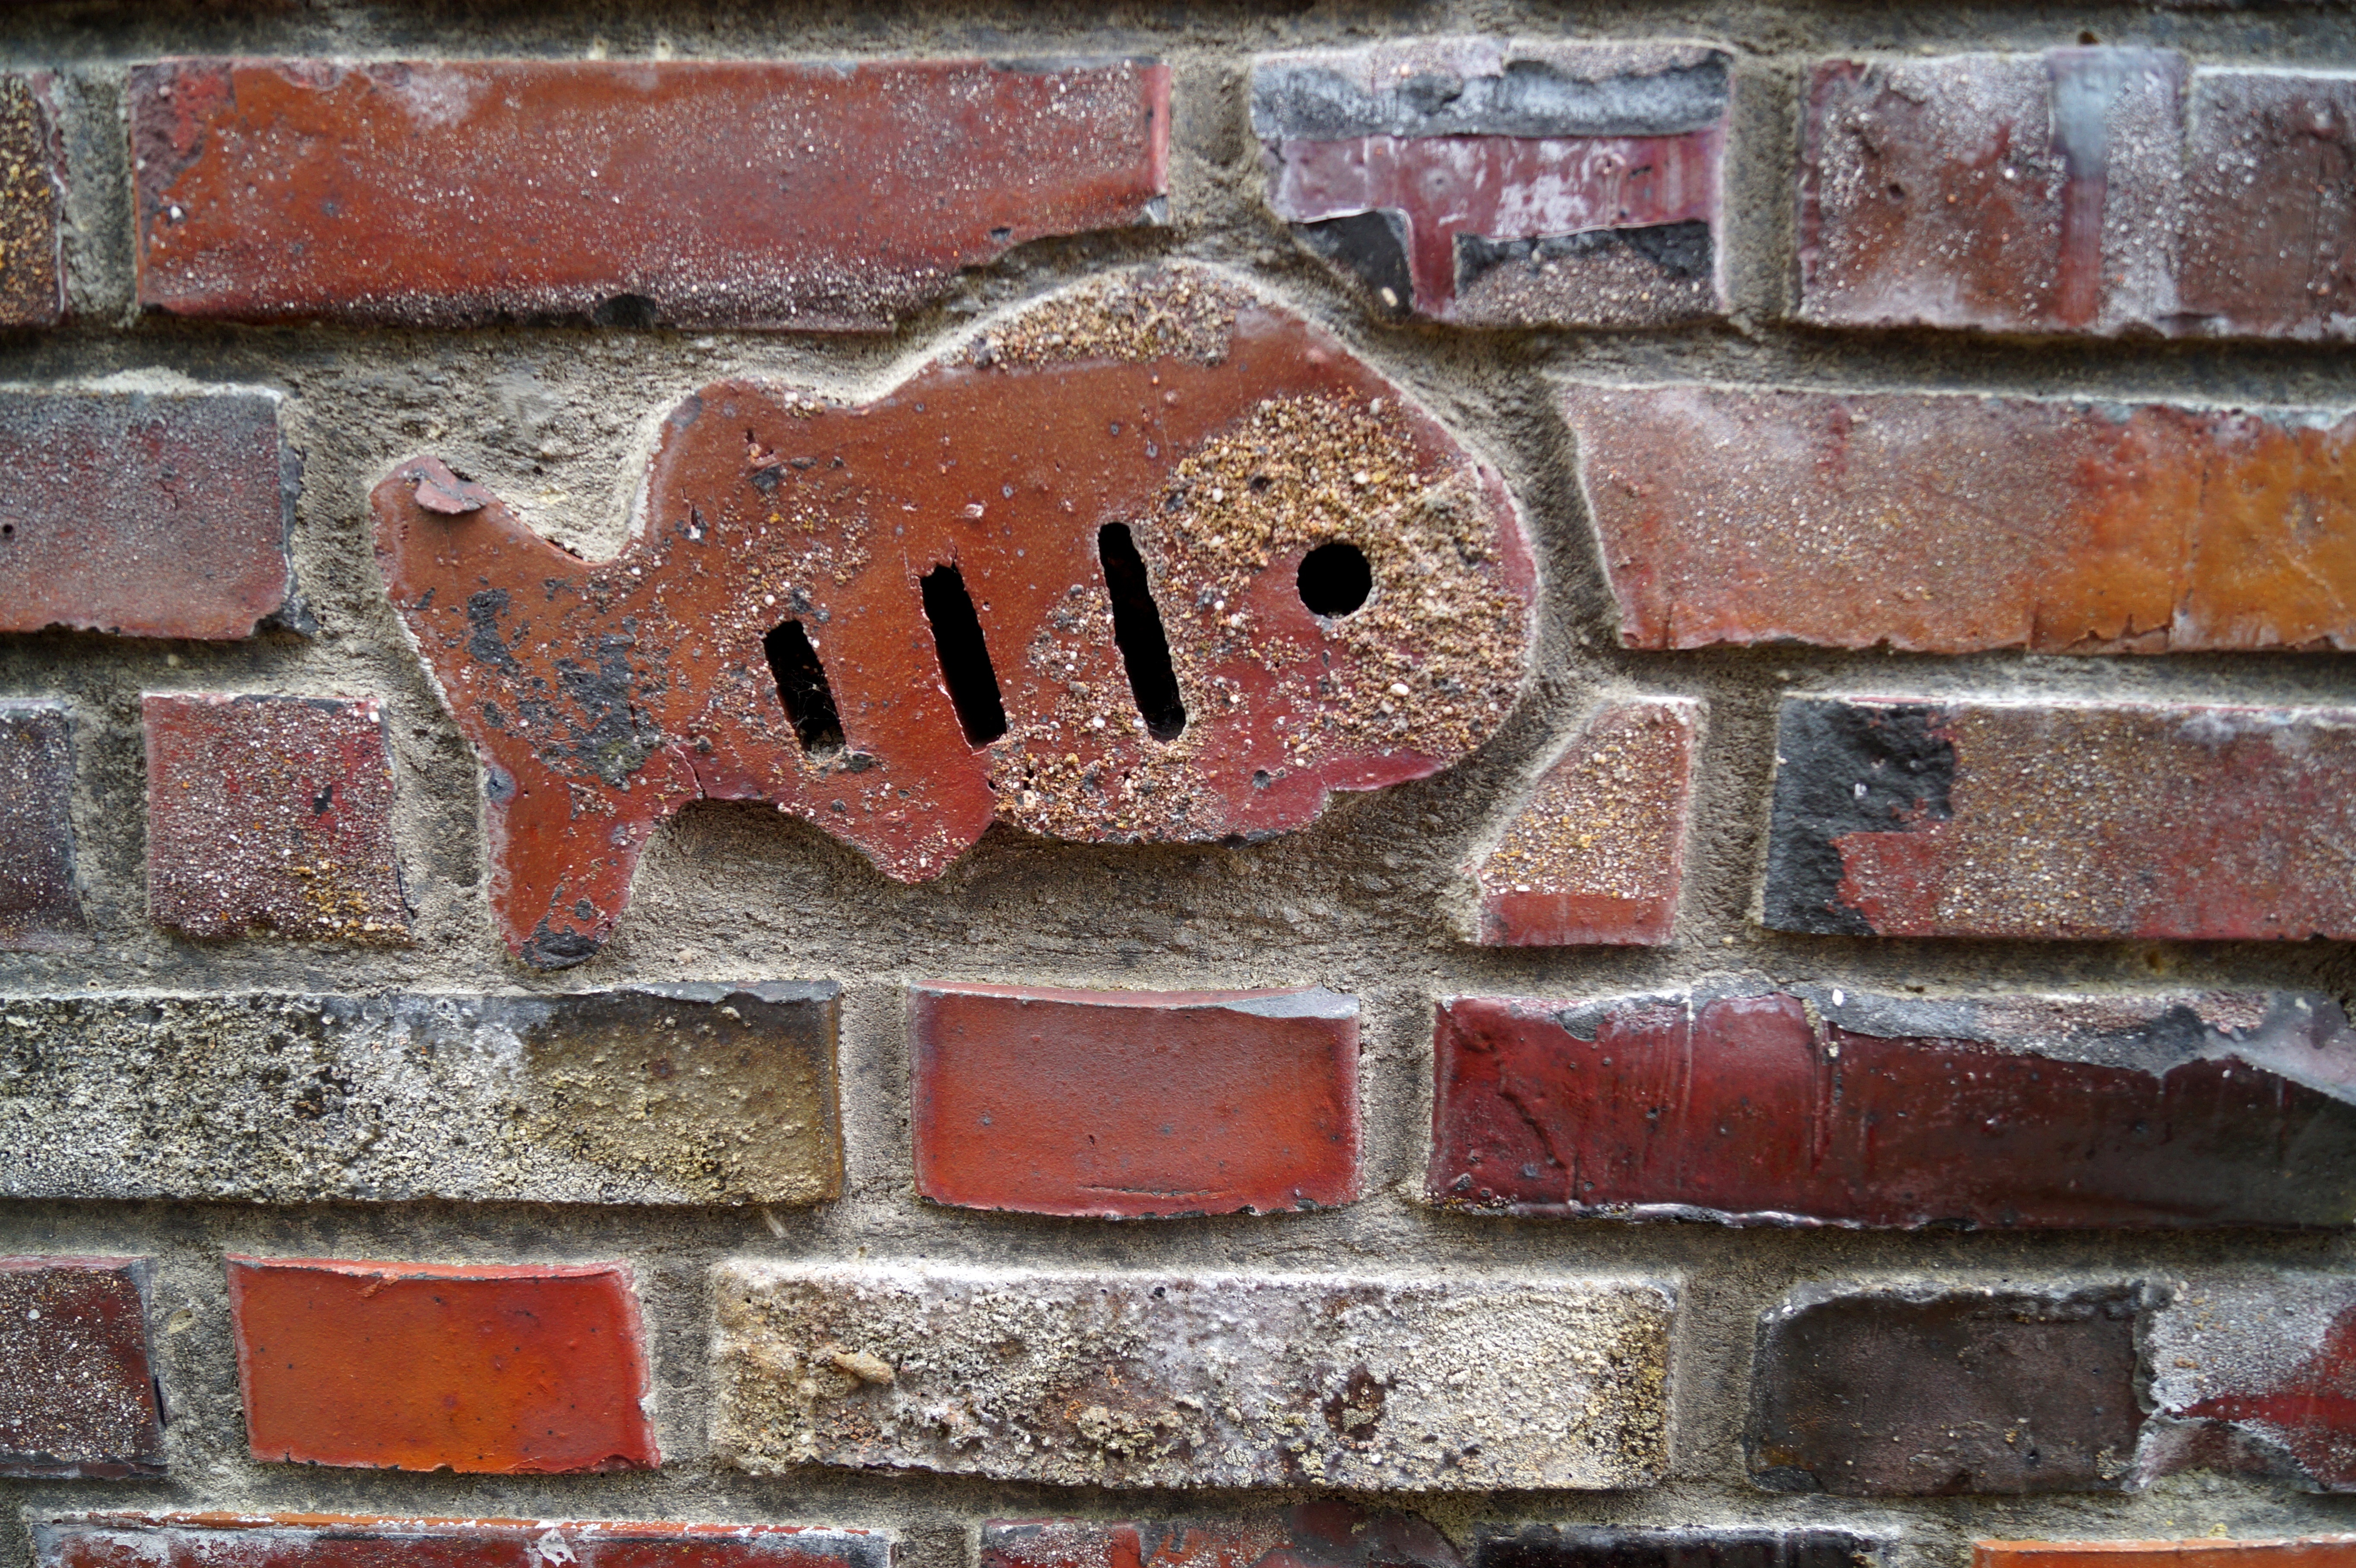
texture, number, wall, red, fish, brick, material, deco, stones, art, figure, bricks, brickwork, north sea, road surface, fish symbol, ancient history